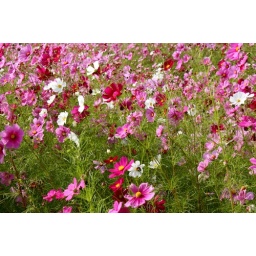
Cosmos flowers in a field near Aki-Kokubunji Temple, Higashi-Hiroshima.